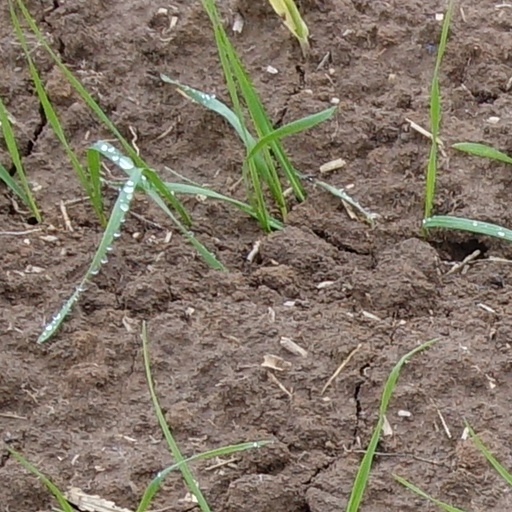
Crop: wheat